The Truth About Love

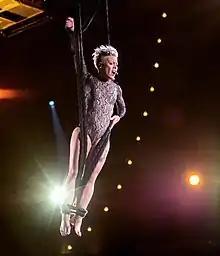
Pink in a black leotard with rhinestones hanging on ropes and performing

To bolster album sales, Pink and RCA Records implemented an extensive marketing plan for the album. At the 2012 MTV Video Music Awards, Pink gave the first televised performance of "Blow Me (One Last Kiss)", which she also performed on September 10, 2012, on "The Ellen DeGeneres Show" and "Le Grand Journal". Three days later, Pink sang at the 2012 iTunes Festival at Roundhouse, in London. On September 14, 2012, Pink appeared on "", where she was interviewed and performed "Blow Me (One Last Kiss)". Concurrent with the album's release in Germany, Pink held a special concert at Circus Krone, in Munich. Songs performed included "Are We All We Are", "How Come You're Not Here?", "True Love", "Try", "Blow Me (One Last Kiss)", and "Slut Like You", along with other tracks from her discography. She later performed "Blow Me (One Last Kiss)" and "Try" on "Today" as part of their Toyota Concert Series. Pink also appeared on "The View" and "The Daily Show" singing "Blow Me (One Last Kiss)". Later the same month, the singer performed at the 2012 iHeartRadio Music Festival where her setlist included "Blow Me (One Last Kiss)" and "Try".